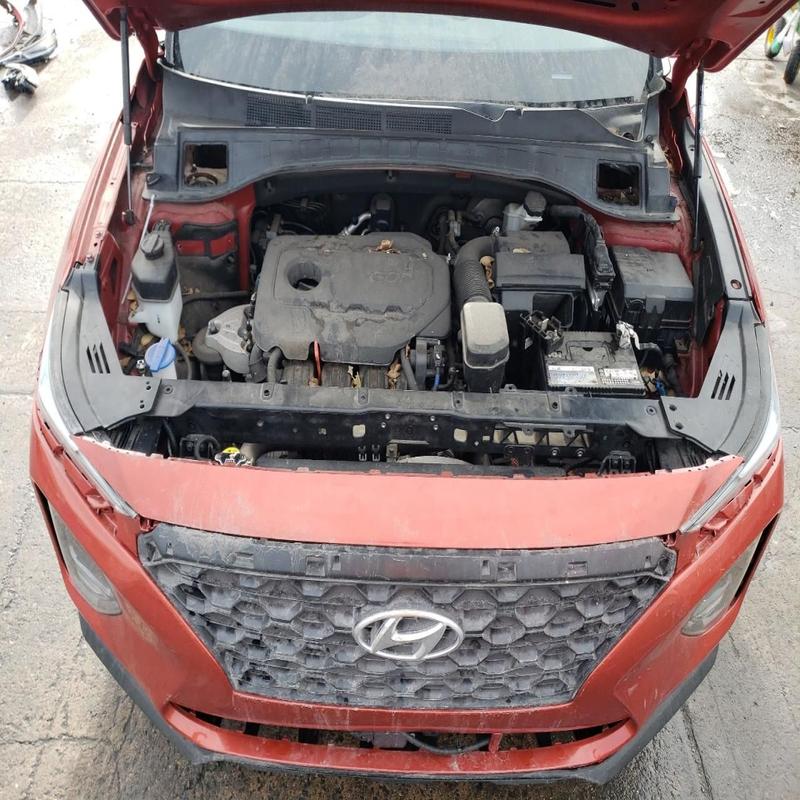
Aucun dommage détecté.
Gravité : aucun